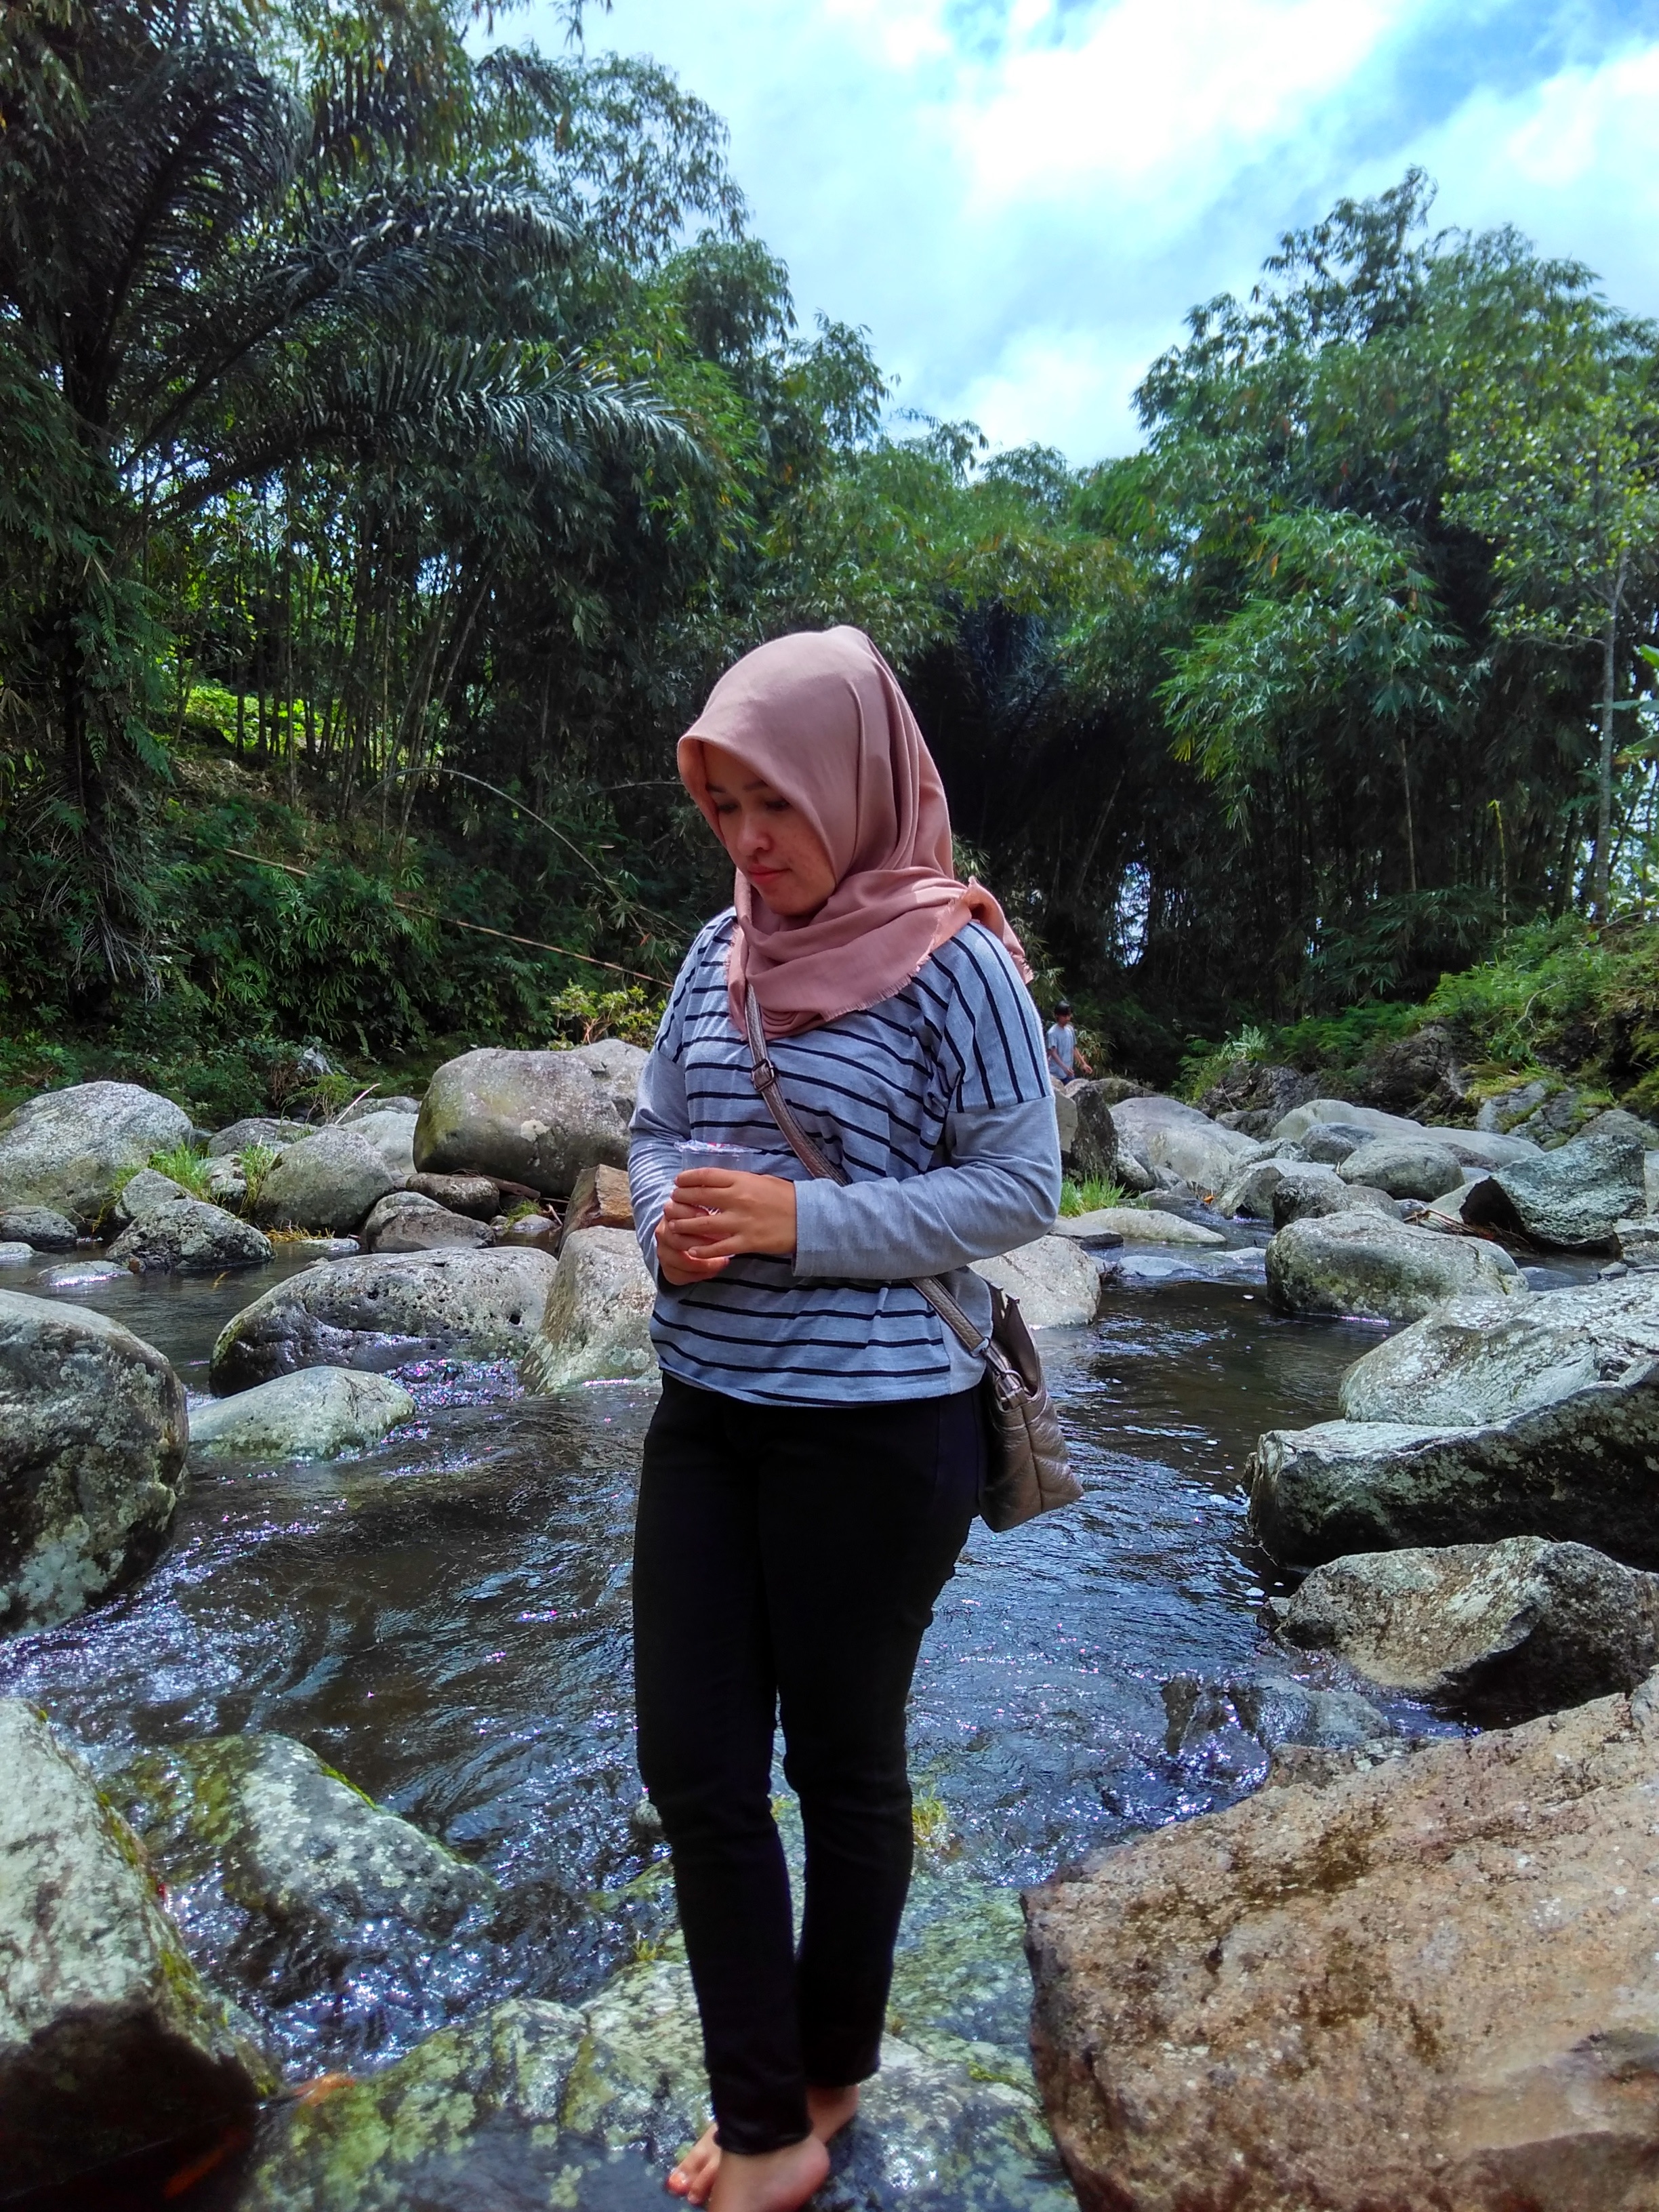
water, rock, walking, trail, river, vacation, stream